John Early (bishop)

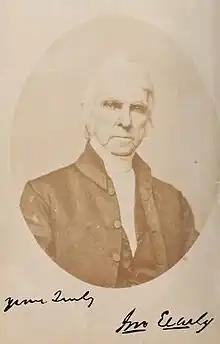

John Early (January 1, 1786 – November 5, 1873) was instrumental in organizing the Methodist Episcopal Church, South, and was their bishop from 1854.